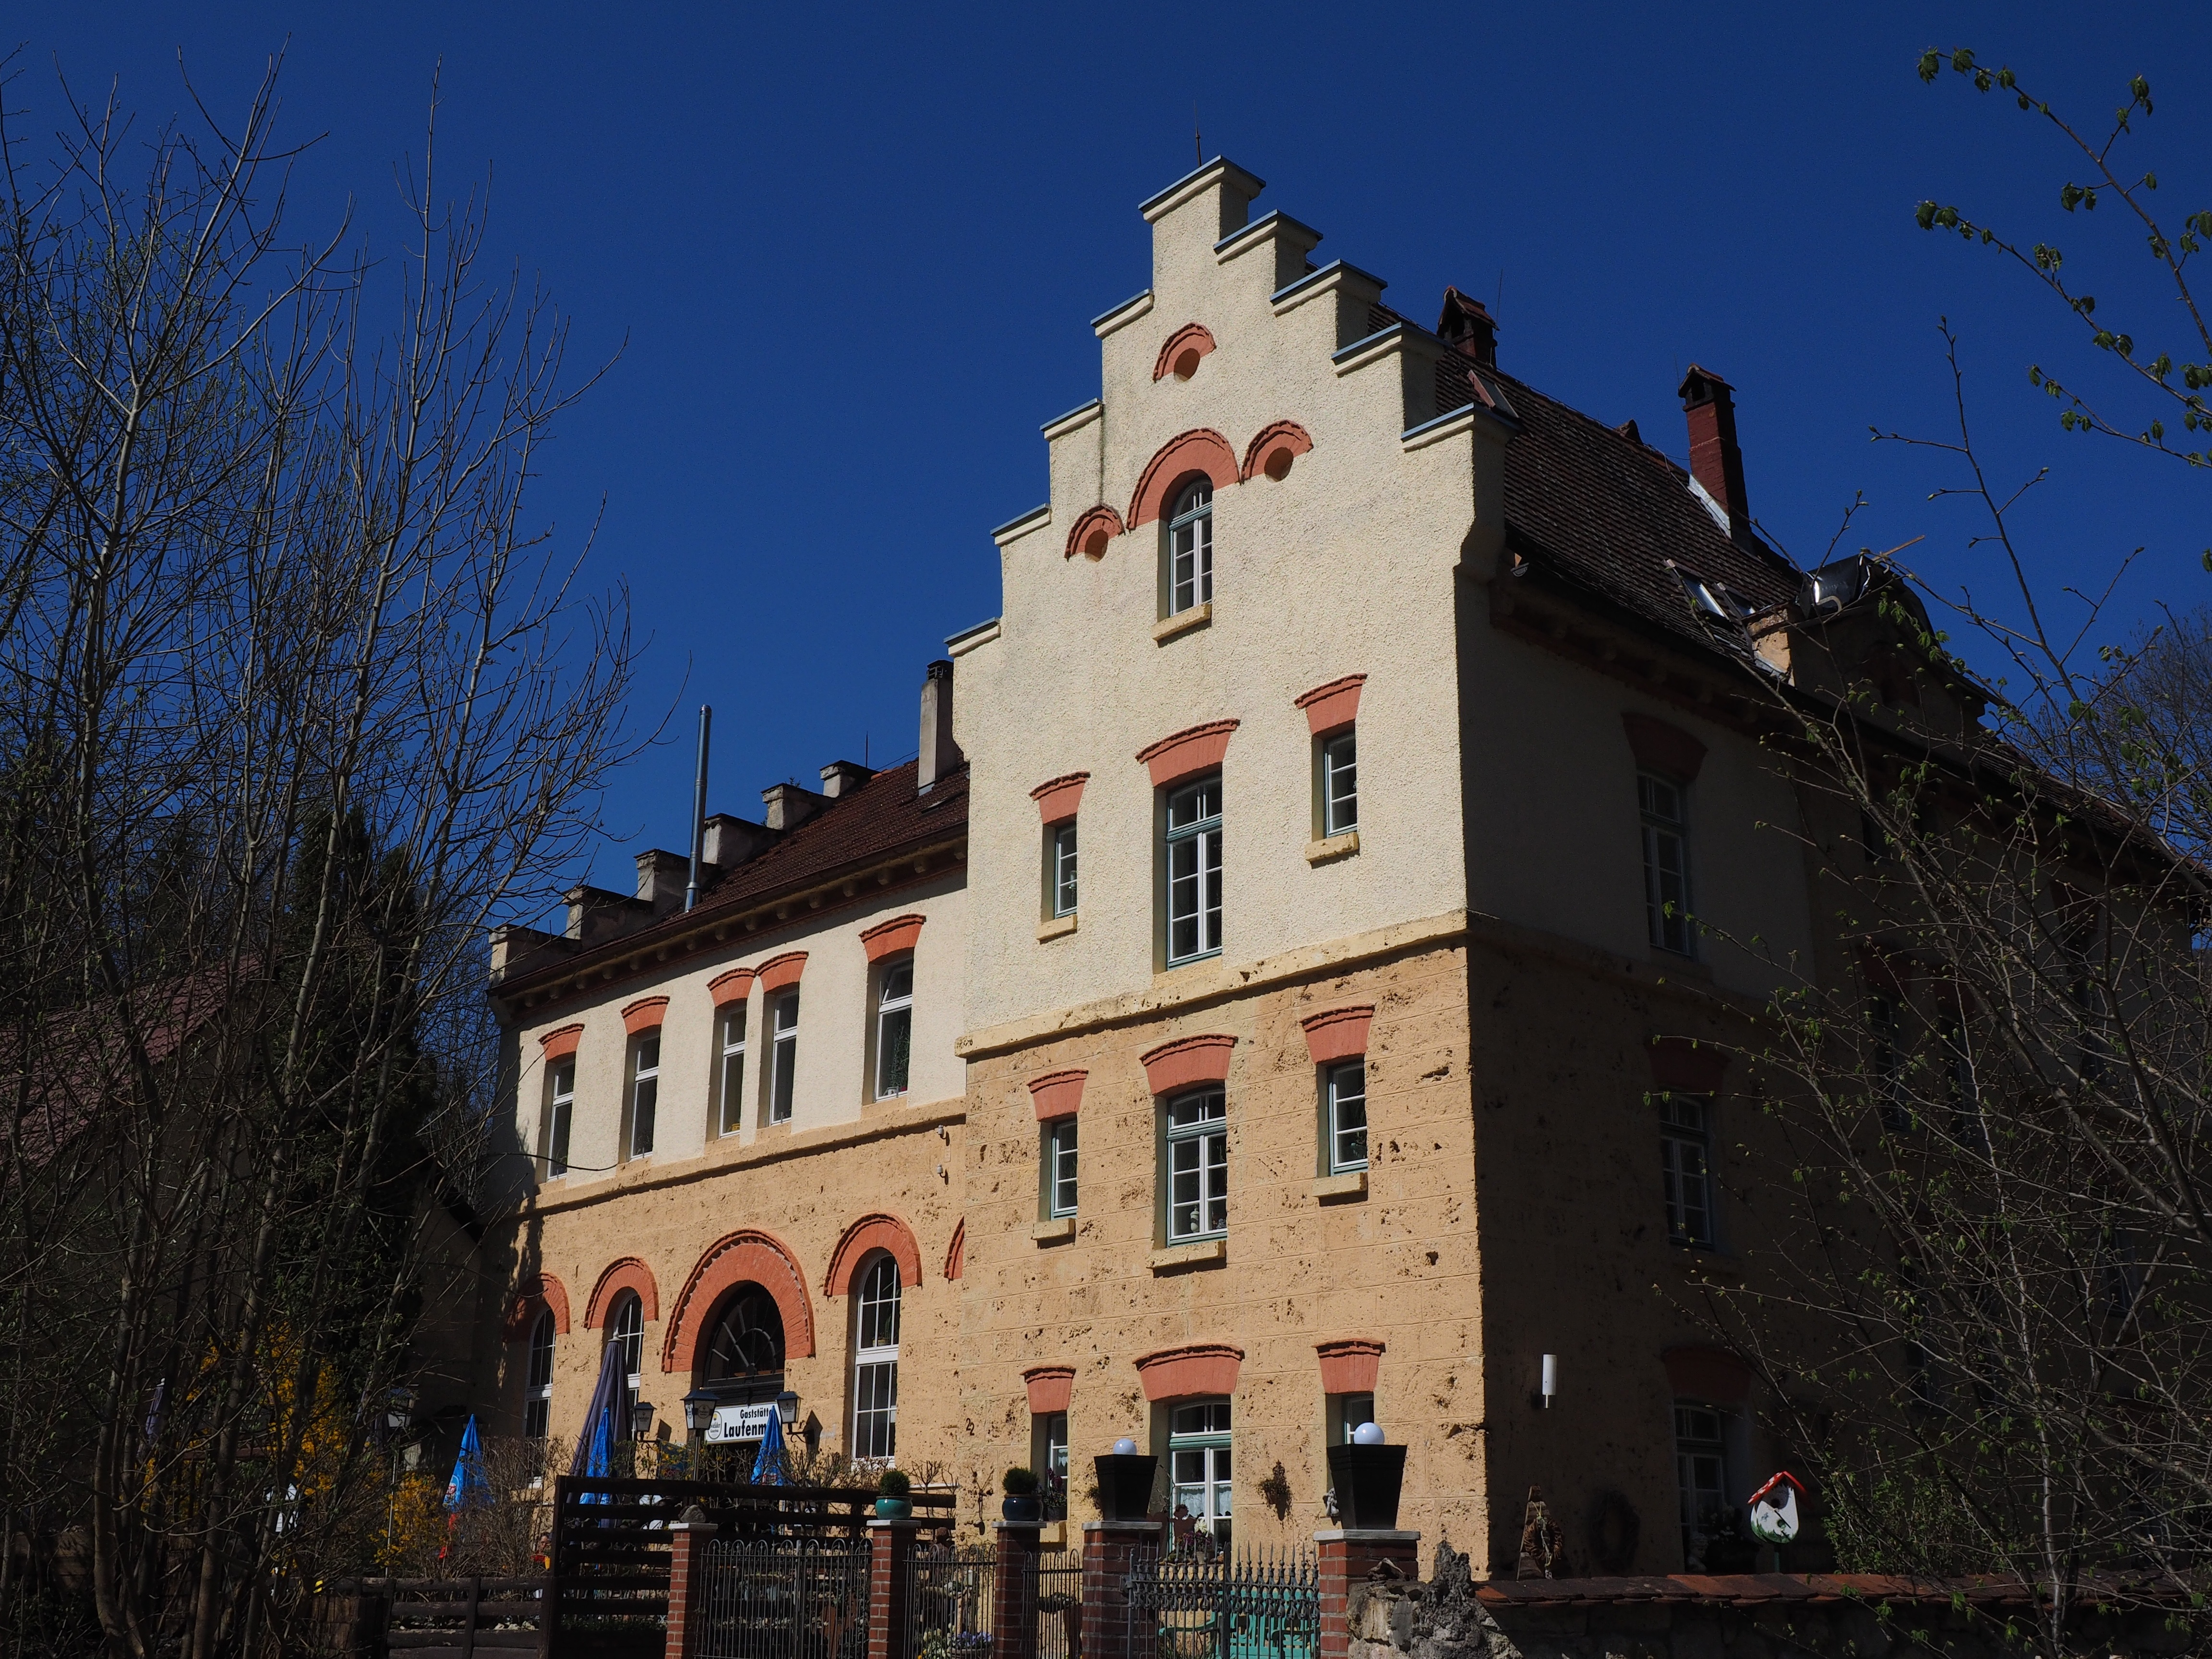
architecture, house, town, building, restaurant, chateau, castle, facade, waterway, estate, destination, biosphere, neighbourhood, migratory goal, human settlement, large lautertal, running mill, forest restaurant